Palazzo Silva, Domodossola

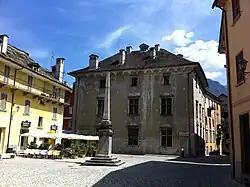
The palace and obelisk of Piazza Chiossi

Palazzo Silva is a Renaissance-style building in Domodossola, region of Piedmont, Italy and houses a museum. It is located on the "Via Accademia delle Scienze".